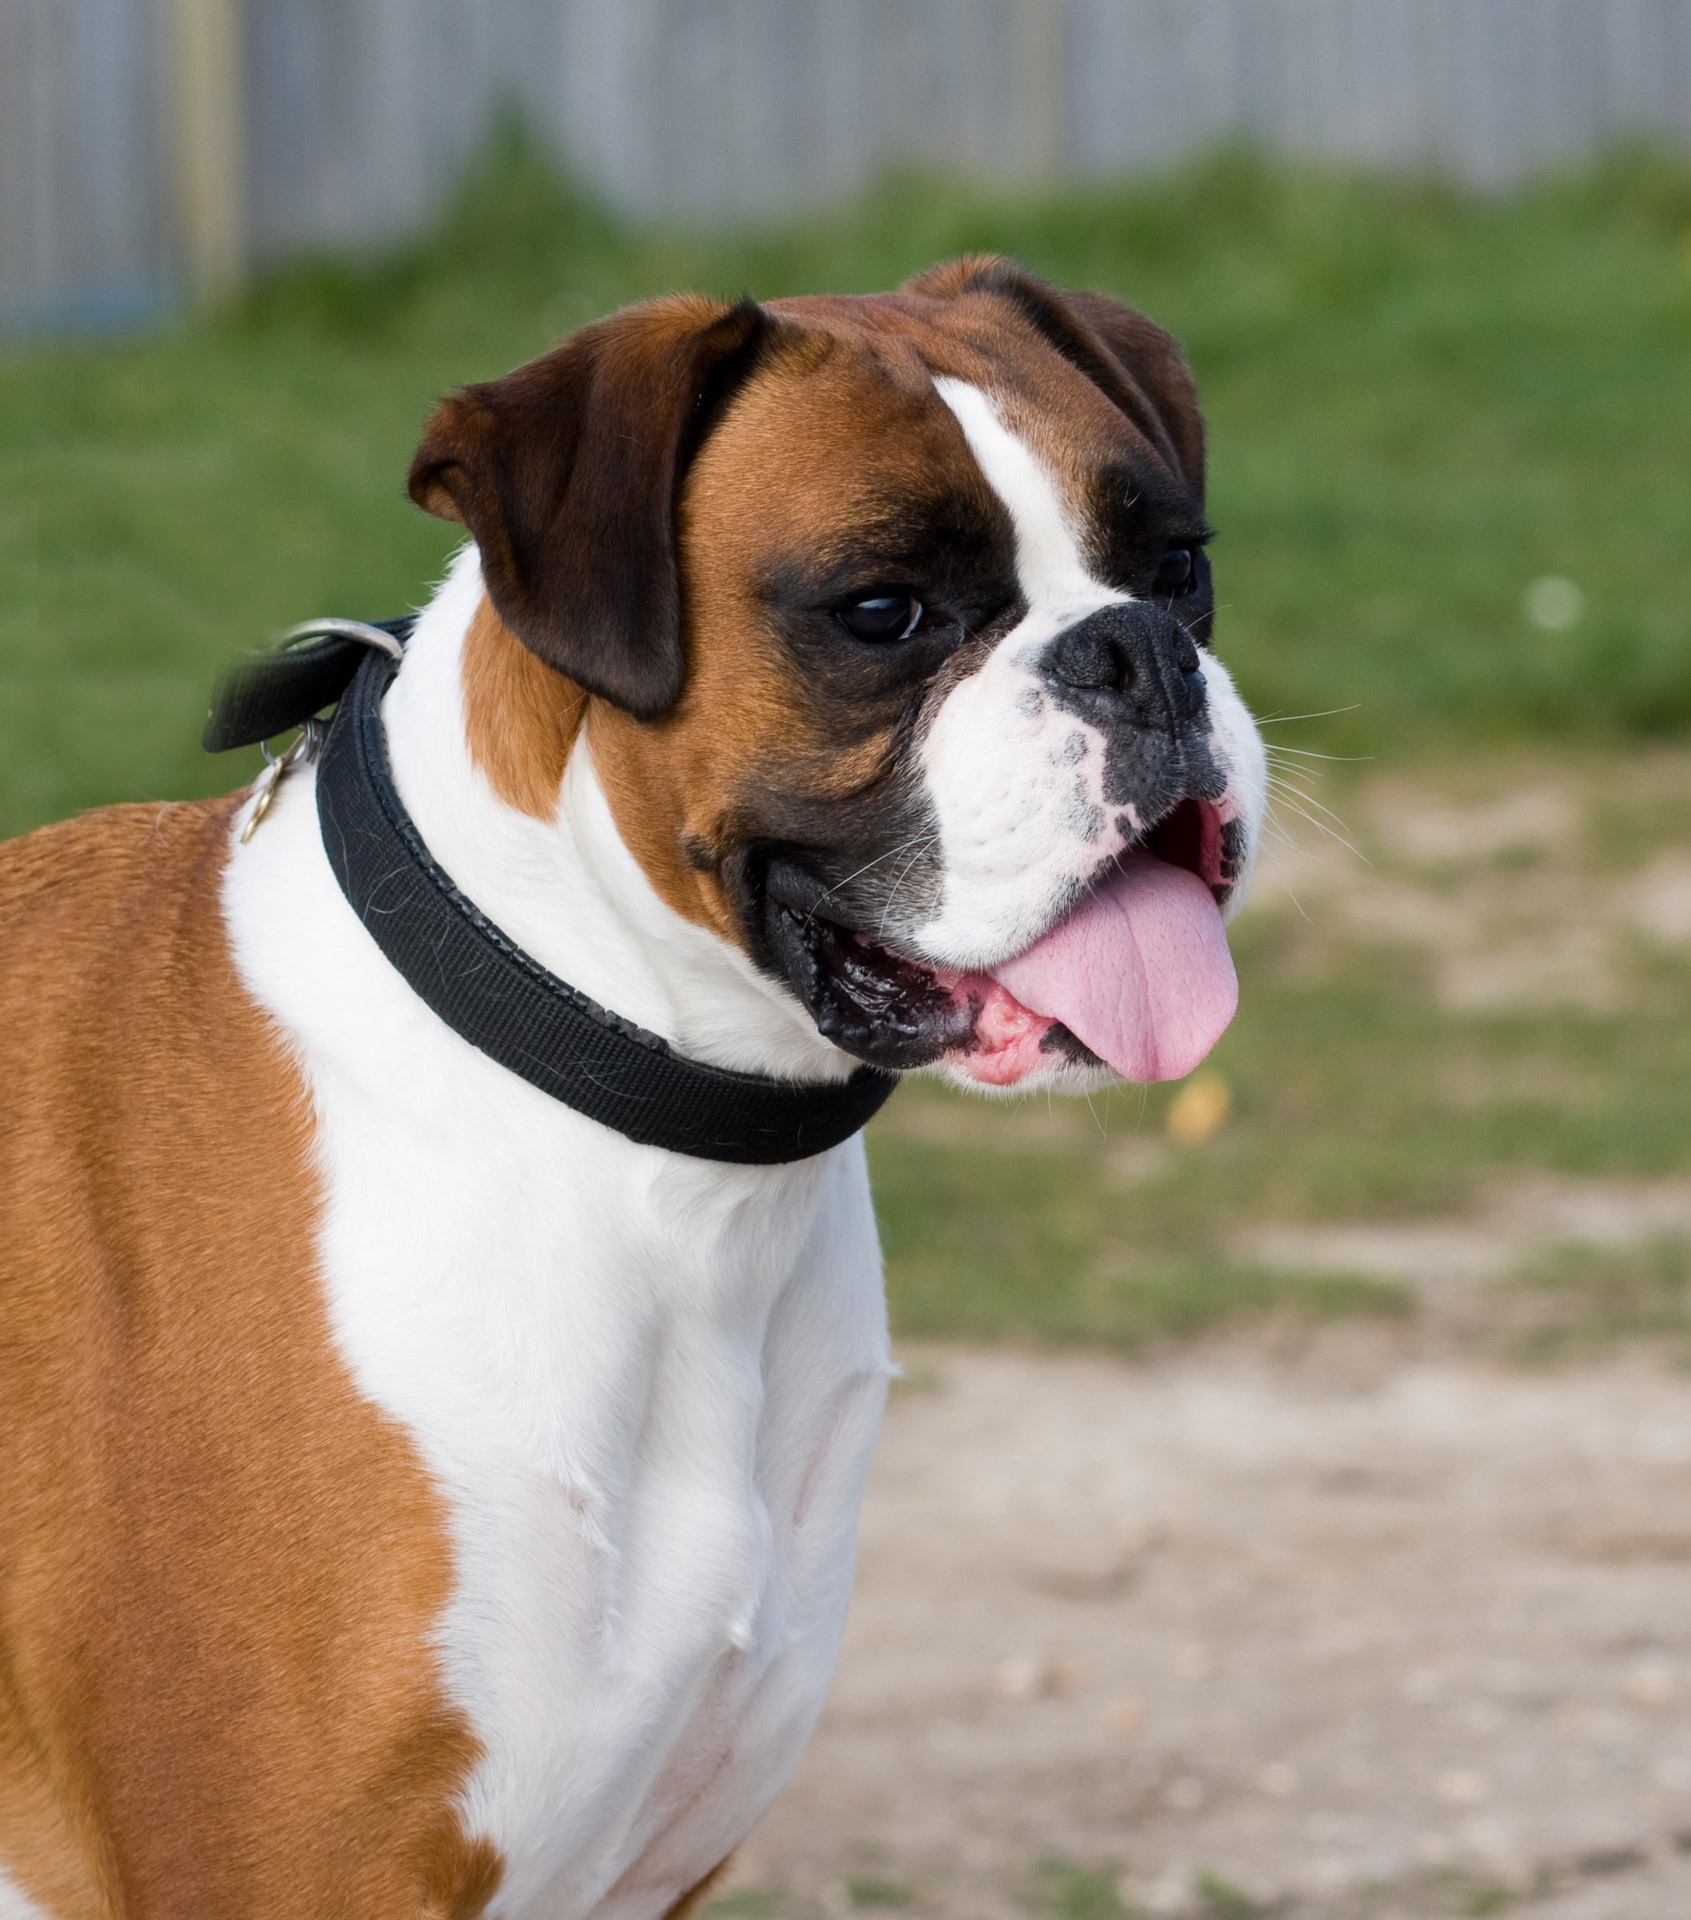
puppy, dog, animal, canine, photo, pet, portrait, mammal, boxer, close up, vertebrate, beautiful, image, dog breed, breed, old english bulldog, dog like mammal, carnivoran, dog crossbreeds, olde english bulldogge, toy bulldog, british bulldogs, american bulldog